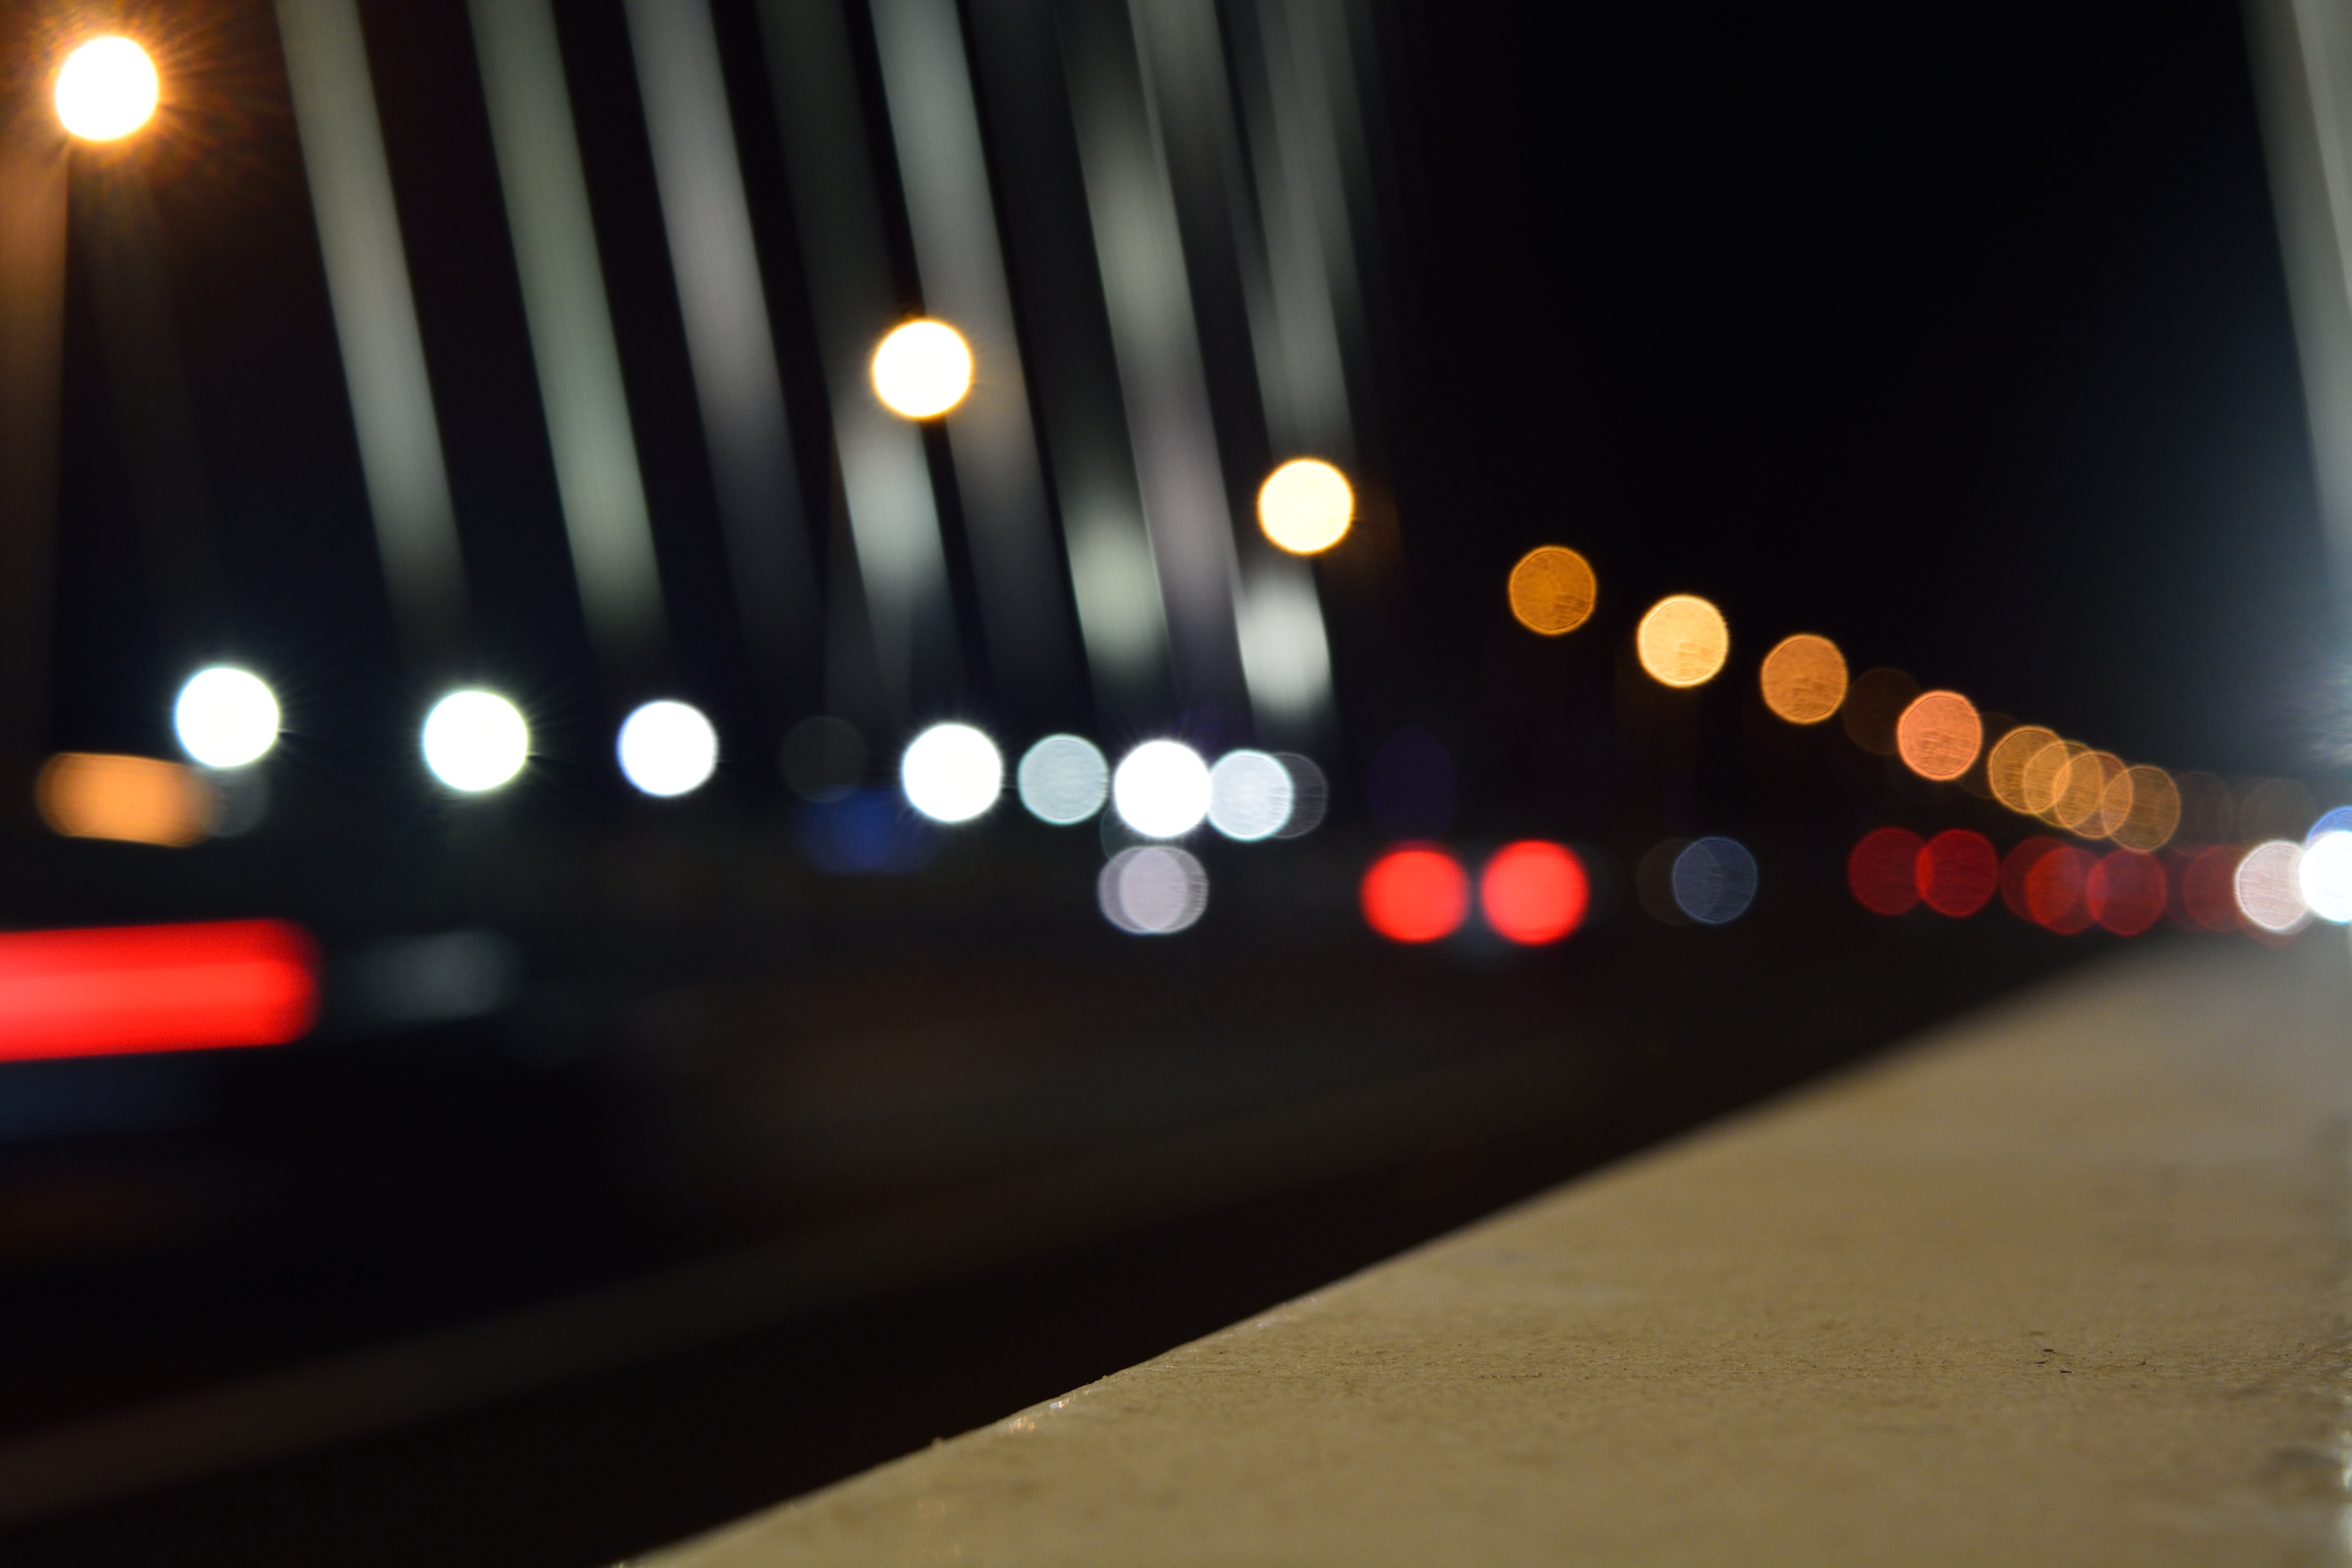
light, night, city, red, color, lighting, dream, dim, shape